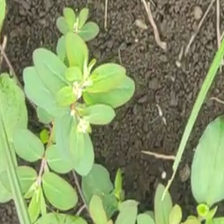
Weed species: Choti_dudhi_(Euphorbia_hirta)